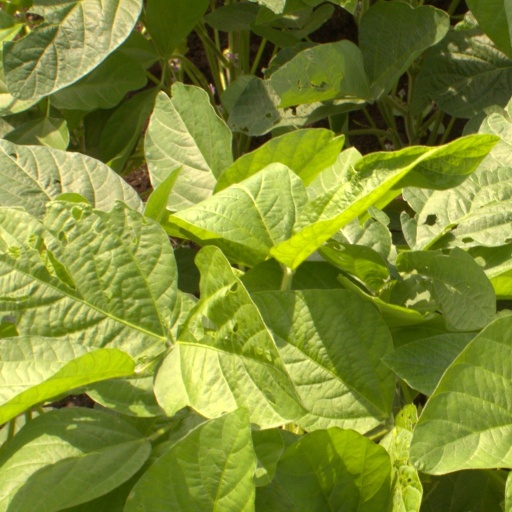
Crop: soybean